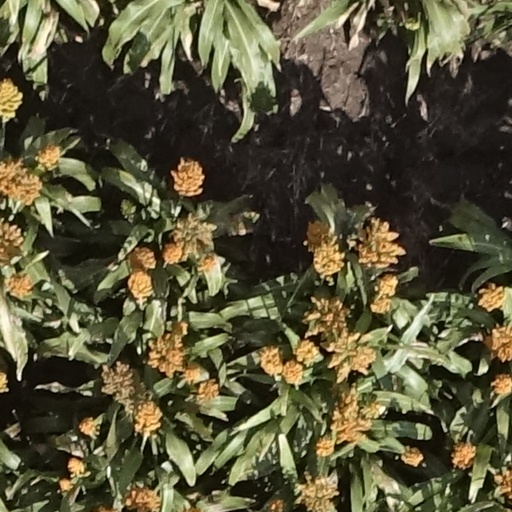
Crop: sorghum